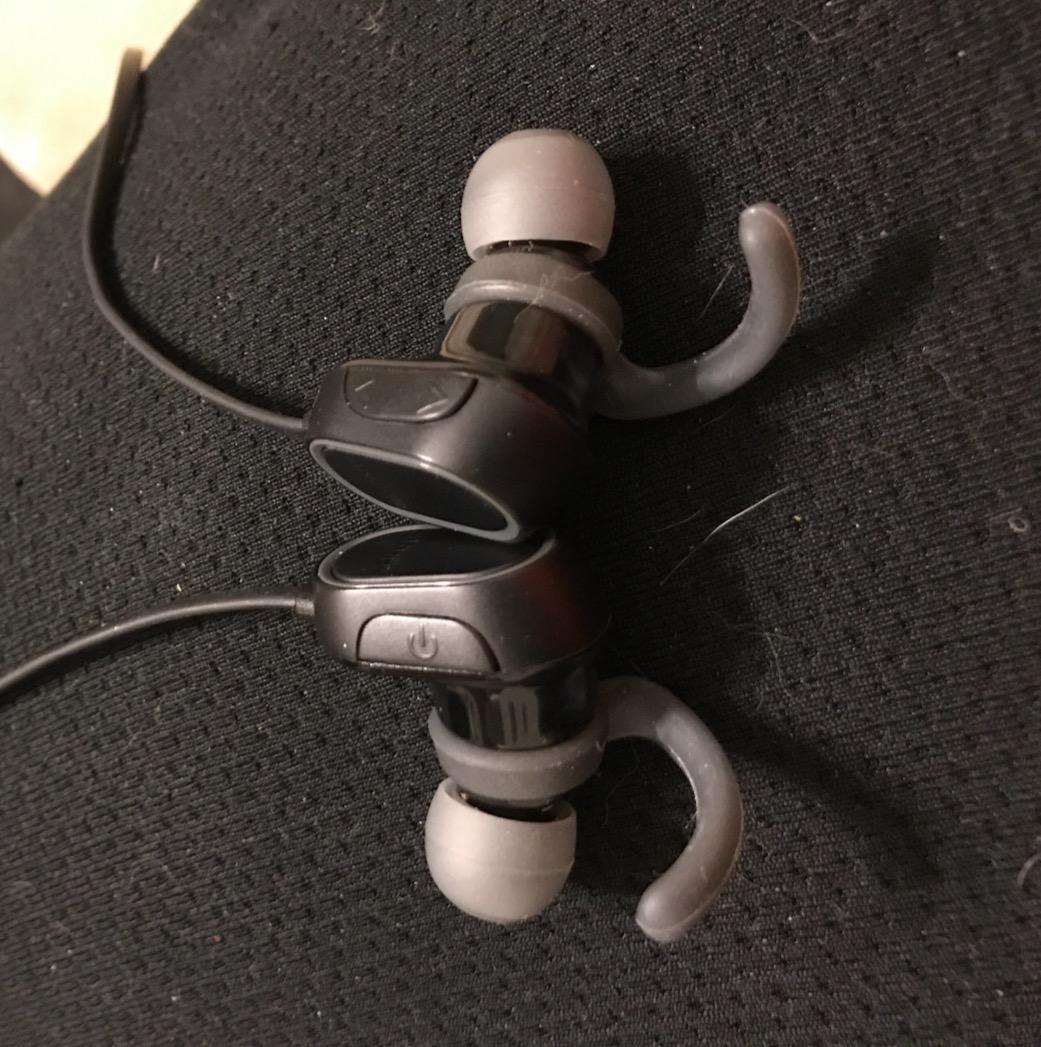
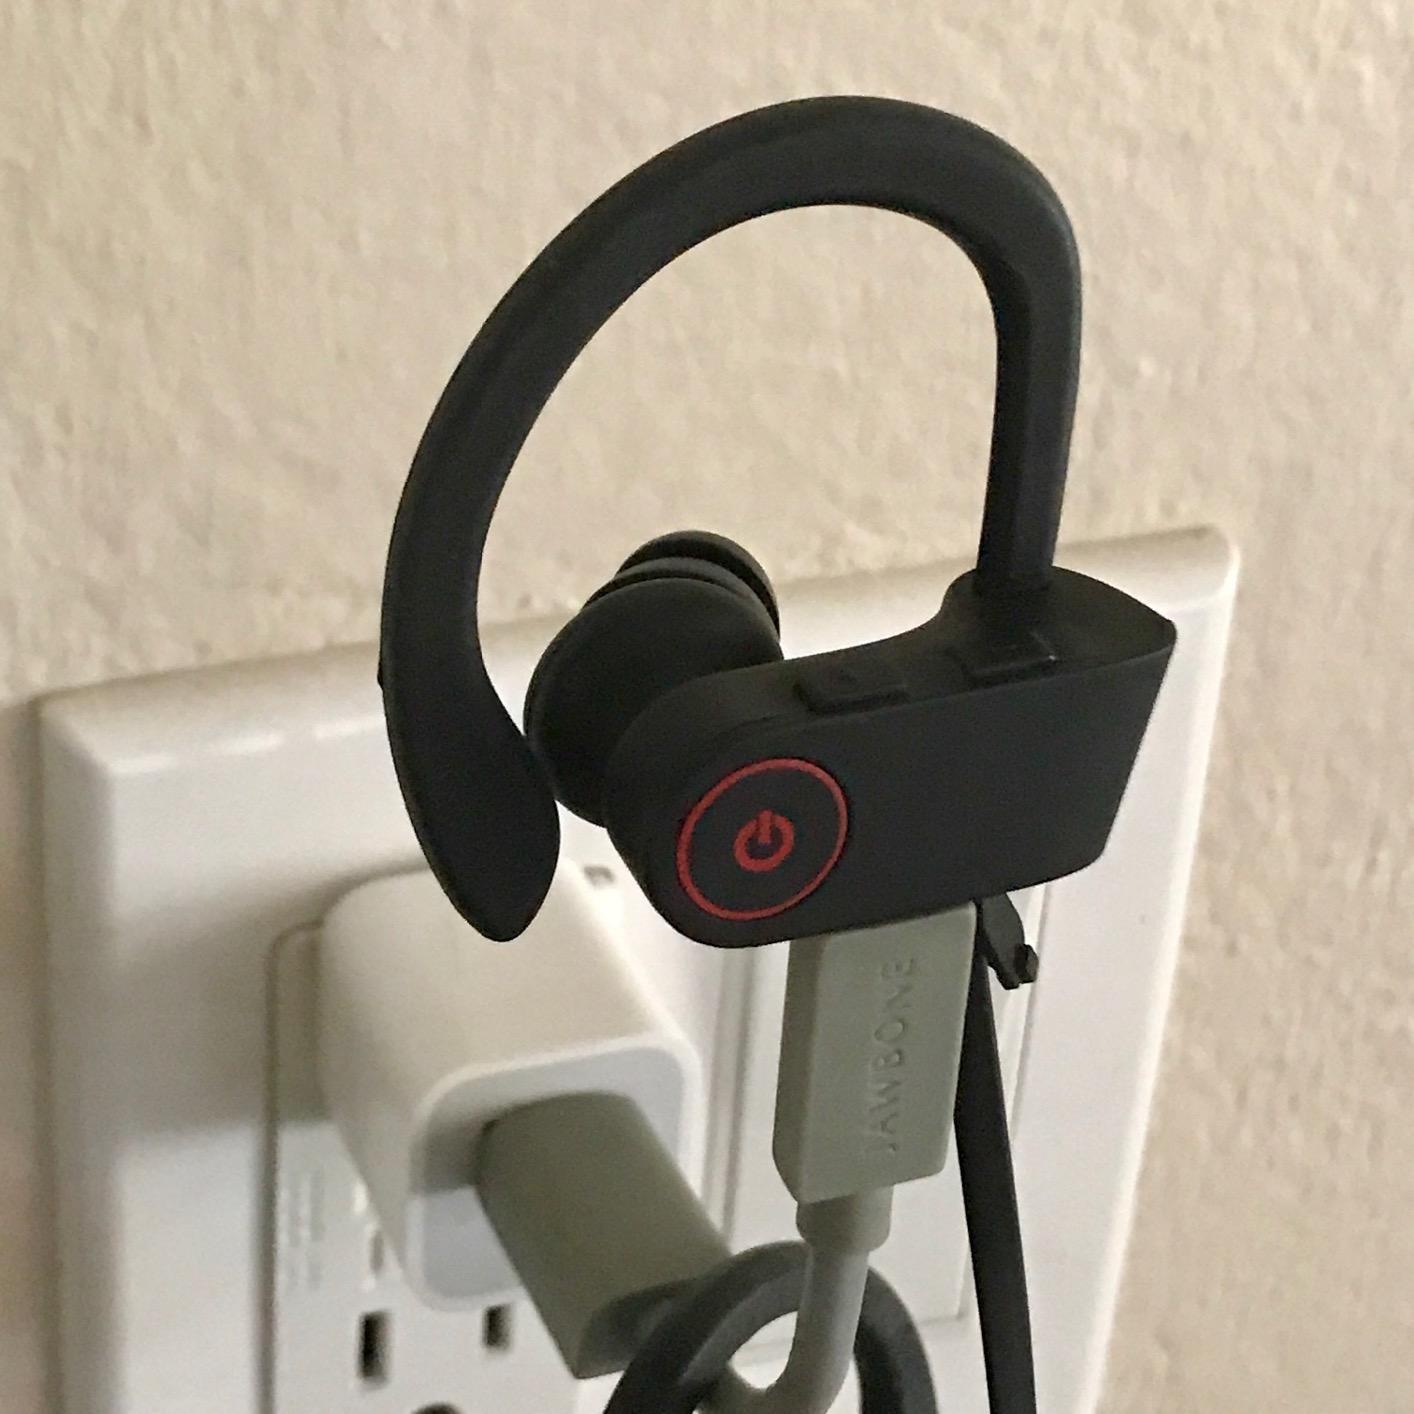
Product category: headphones
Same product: no